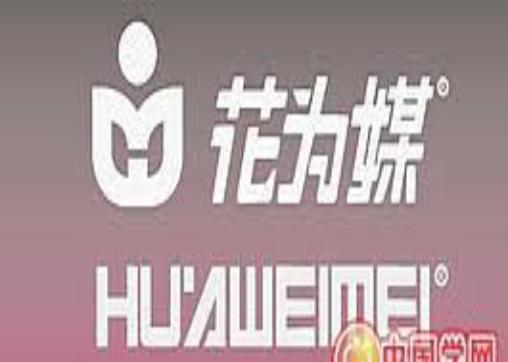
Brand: huaweimei
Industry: Others